British Rail Class 23

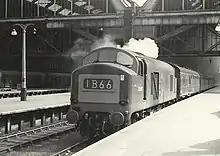
D5907, as modified, at King's Cross in July 1966.

On initial completion, the first locomotives were found to weigh over the specification weight of . A programme of lightening was begun: some of this involved cutting circular lightening holes into the bogie frames, and replacing steel buffer beams or roof panels with aluminium. Much of the over-weight was due to ancillary components, particularly the train-heating steam generators, being supplied over weight. To avoid waste, these components were replaced by lighter versions from other makers, but the heavier originals were then used in the and locomotives. The lightened locomotives eventually met British Rail's approval, but only after a painstaking weighing that involved specifying the amount of sand in the sandboxes and other precise details.